Harrison Greene

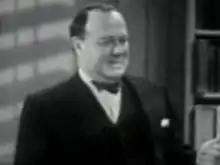
Greene in "Mr. Boggs Steps Out" (1938)

Harrison Greene (January 18, 1884 – September 28, 1945) was an American film actor. He appeared in more than 230 films between 1931 and 1945. The son of a jeweler, Greene was born in Portland, Oregon, but grew up in California. He was a director in addition to performing in vaudeville. He was married to actress Katherine Parker. They performed together as "a team of refined vaudeville entertainers that it would be hard to beat."